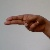
The image shows a hand gesture representing the letter 'H' in Indian Sign Language.